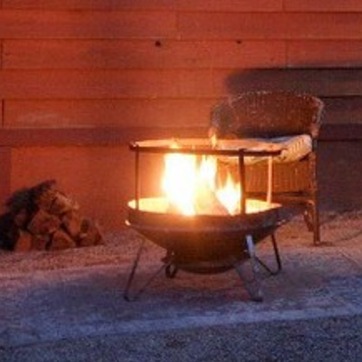
Material: other